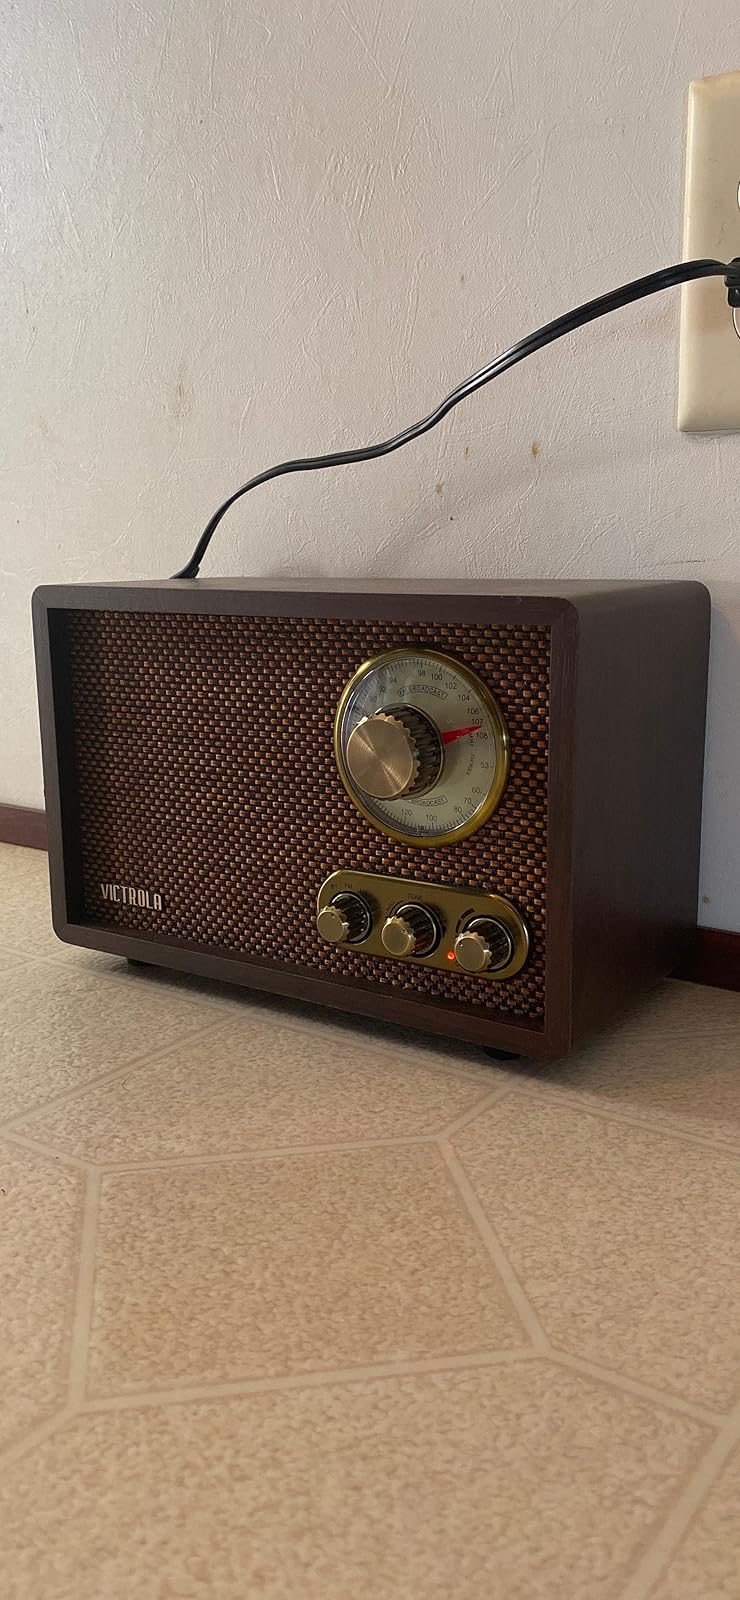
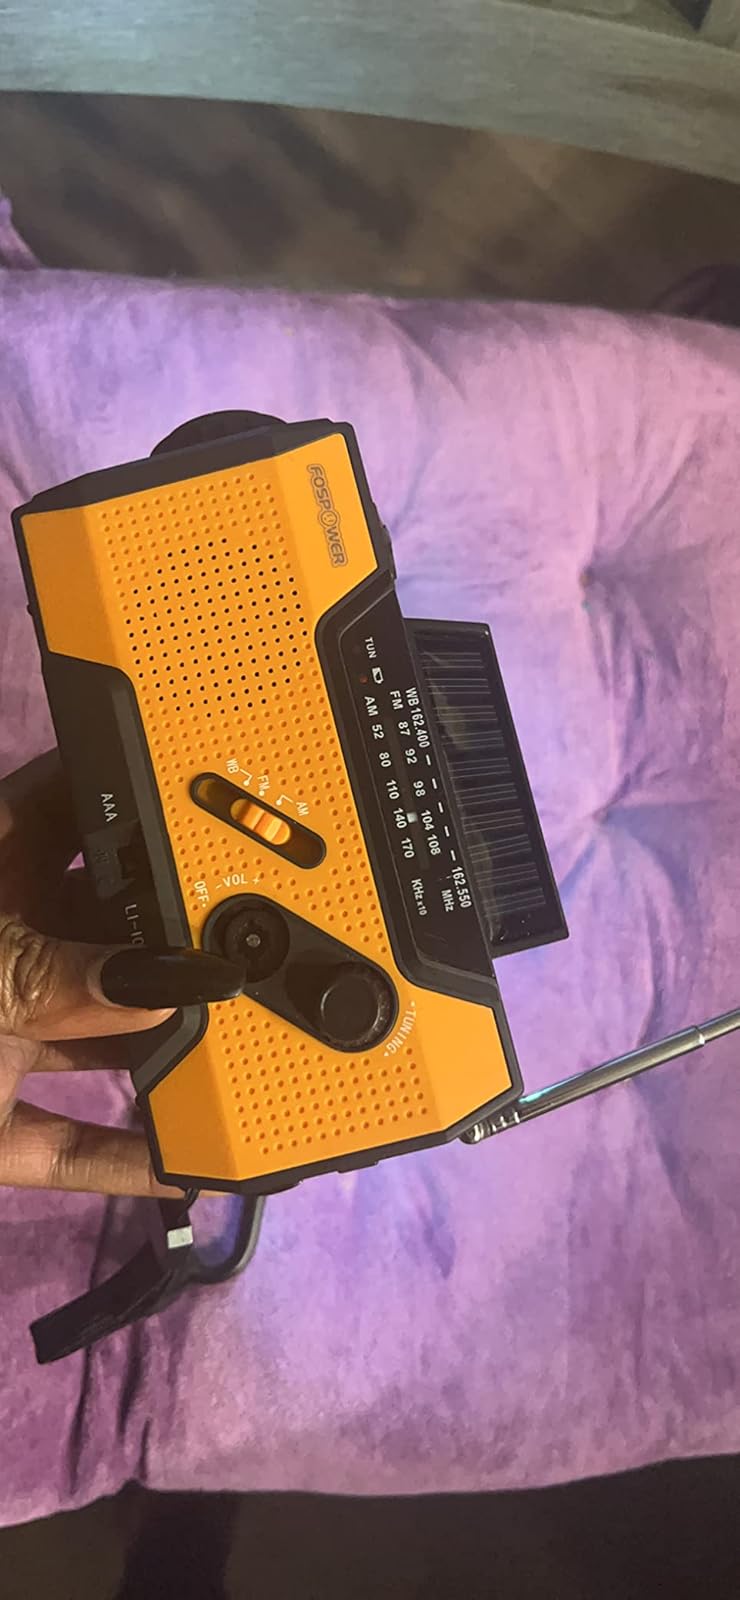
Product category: radio
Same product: no